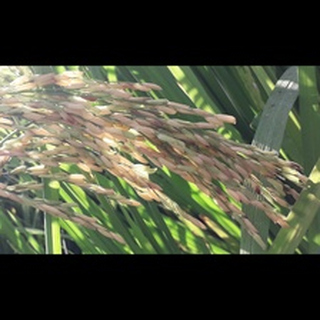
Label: diseased_rice